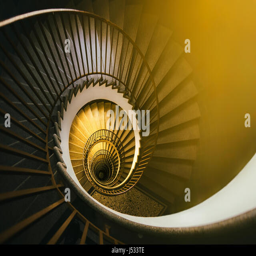
golden spiral staircase in an old building